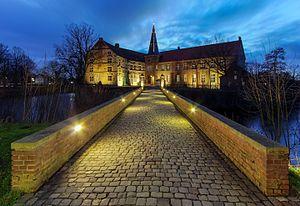
Le château de Lüdinghausen est un château fort de type Wasserburg.